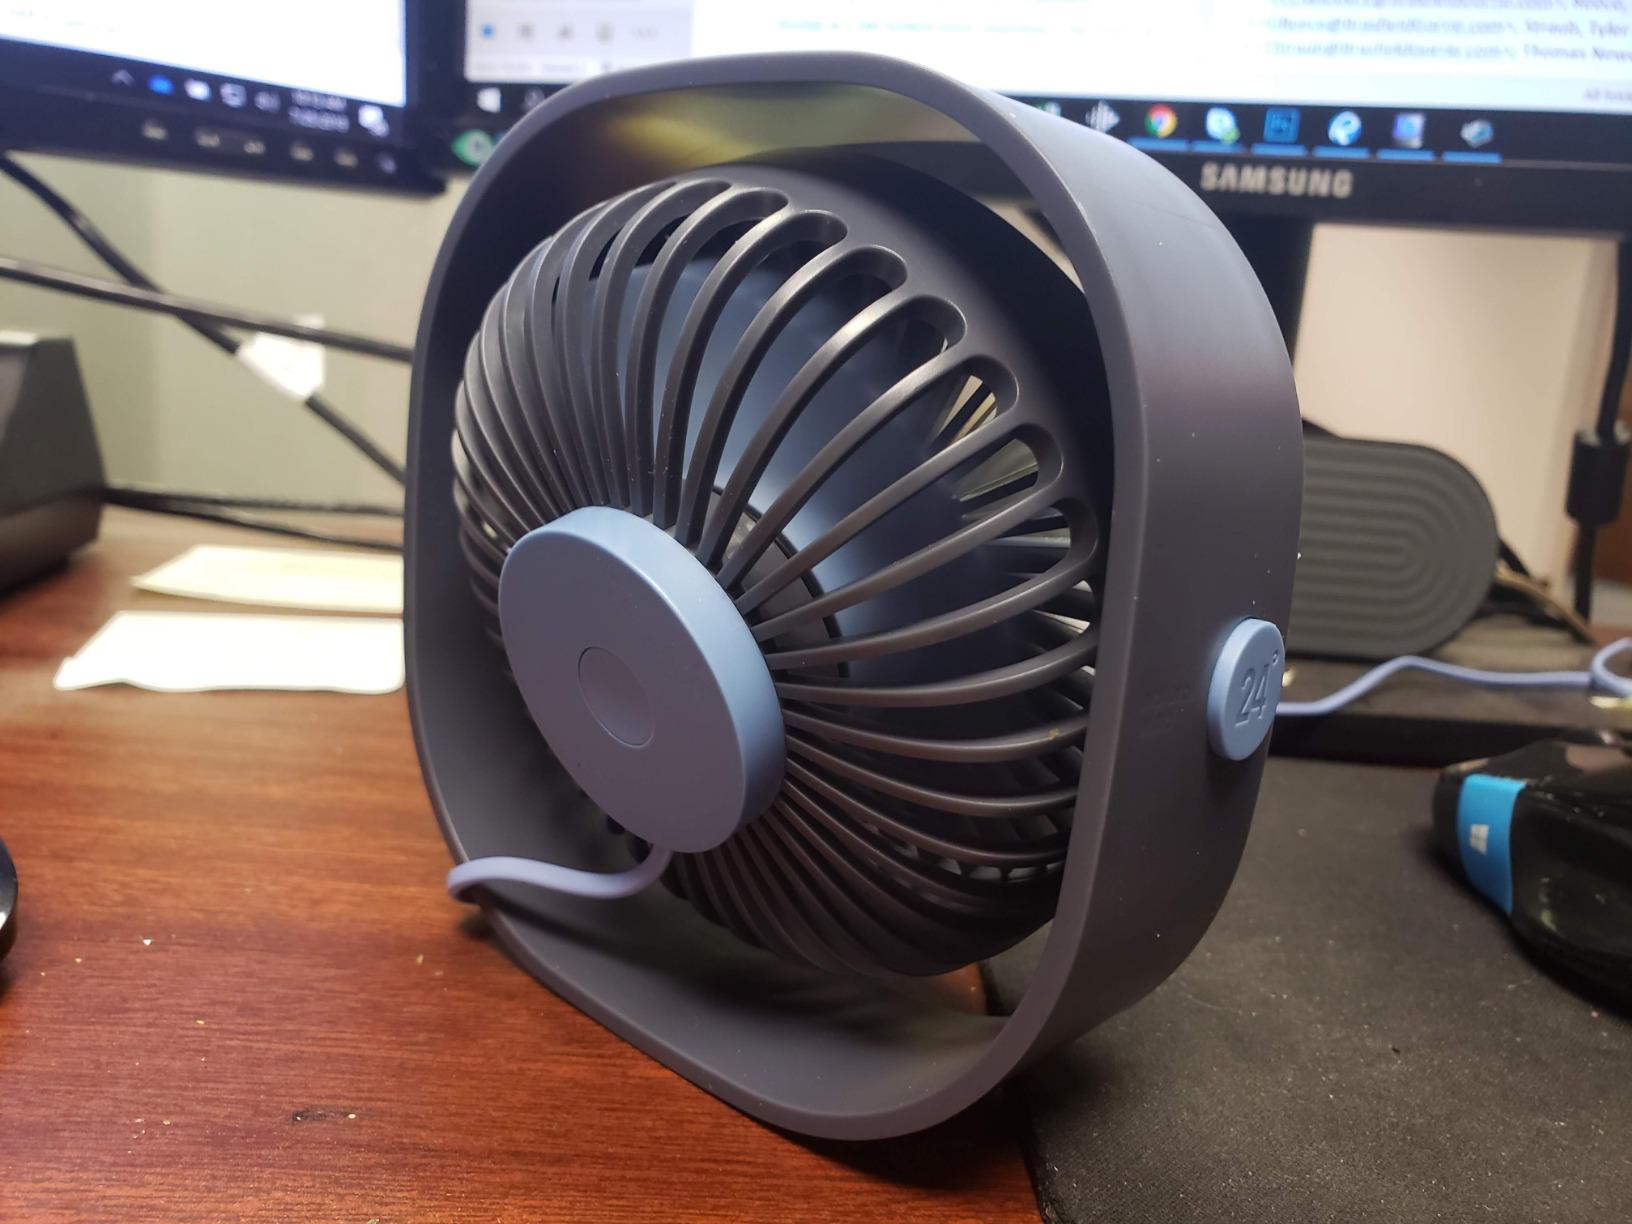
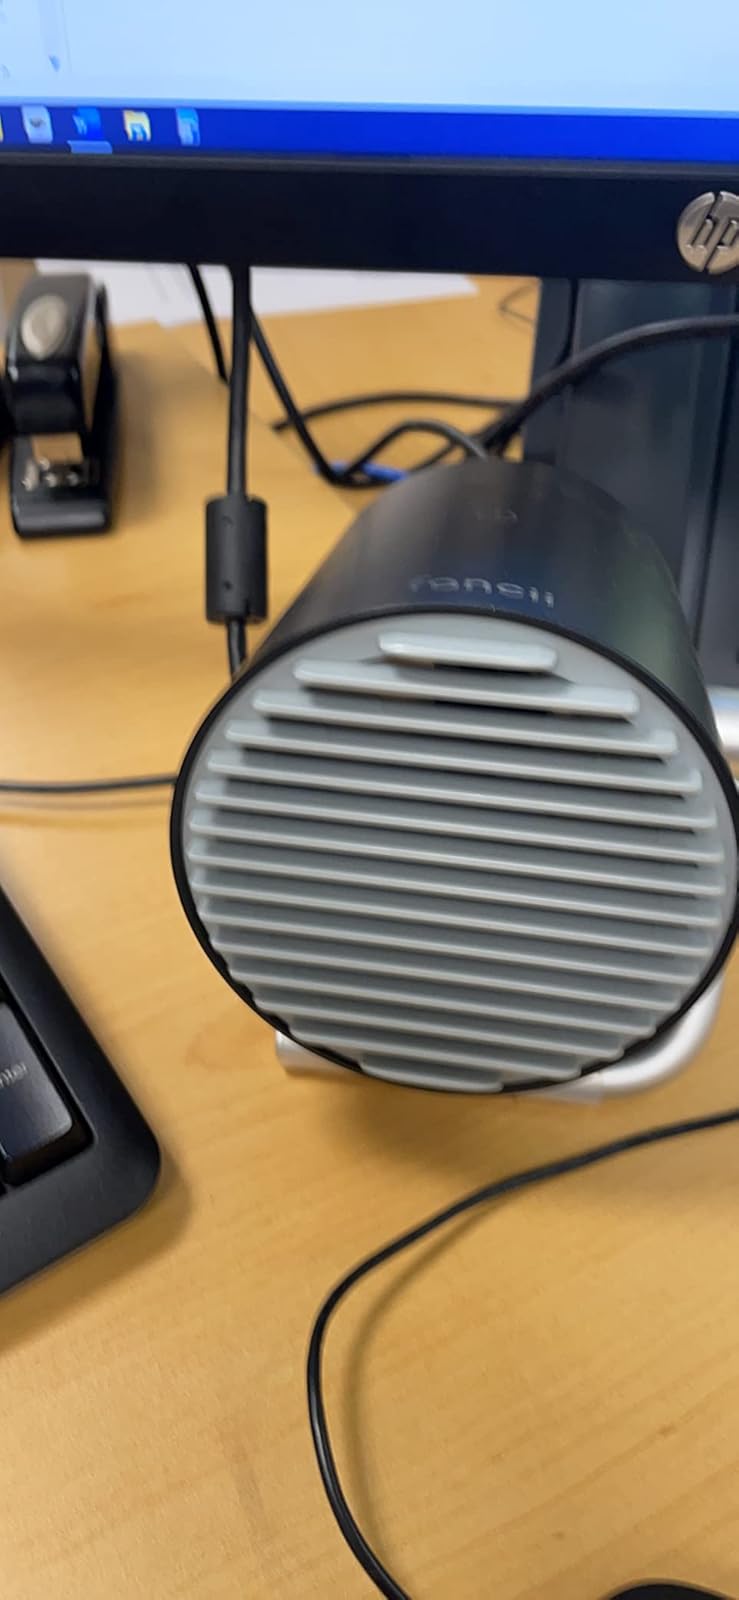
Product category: fan
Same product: no